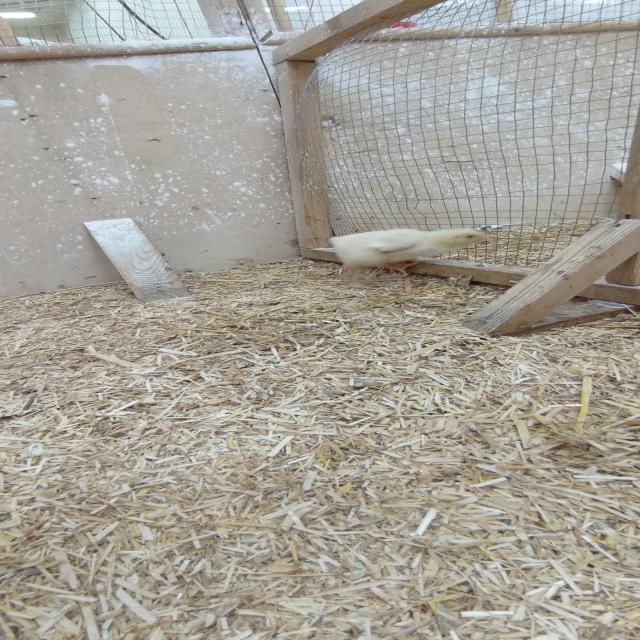
Weight: 190 g